Blake McGrath

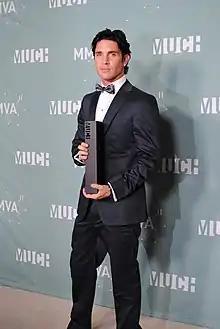
Blake McGrath in 2011

Blake Andler McGrath (born November 21, 1983) is a Canadian professional dancer, pop singer, actor, model, and choreographer. He was known for being on the first season of "So You Think You Can Dance" in 2005, and on the MTV reality dance show "DanceLife". He has also developed a solo singing career with a debut album "Time to Move" in 2010.